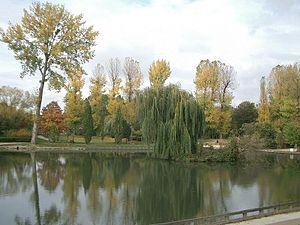
Photo prise par mon voisin en aout 2006
Le parc Heller est un parc de 9,6 hectares située sur le territoire de la commune d'Antony dans les Hauts-de-Seine, deuxième par sa taille après le parc de Sceaux.
Antony est une commune française, sous-préfecture du département des Hauts-de-Seine, située dans la métropole du Grand Paris en région Île-de-France. Jusqu'en 1968, Antony faisait partie du département de la Seine.
Antony, commune française de la région Île-de-France dispose d'un riche patrimoine qui s'est enrichi à travers les siècles, tant sur les plans historique que botanique.